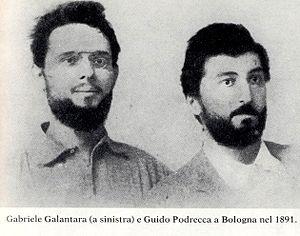
L'Asino est un magazine italien de satire politique fondé à Rome le 27 novembre 1892 par Guido Podrecca et Gabriele Galantara, un ancien étudiant en mathématiques, styliste et dessinateur.